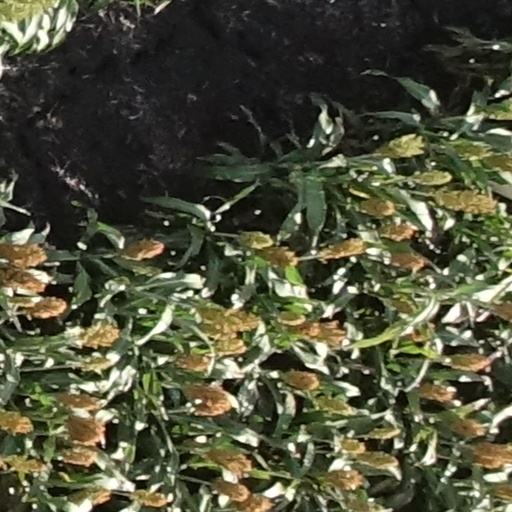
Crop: sorghum